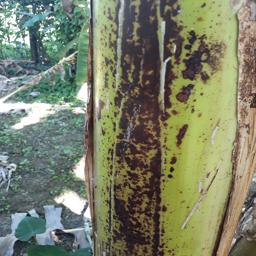
Label: PSEUDOSTEM WEEVIL